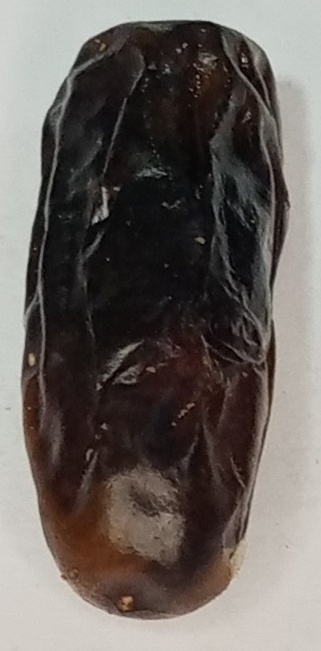
Variety: gajar
Size: large
Grade: grade-1